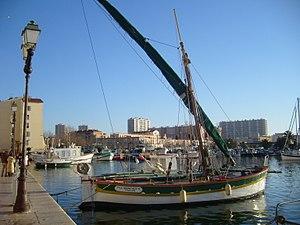
Un pointu est une famille de barque de pêche traditionnelle emblématique de la Provence méditerranéenne. Variante des mourre de pouar, bette, barquette marseillaise, et barque catalane..., elles sont propulsées par aviron, voile latine, et moteurs Baudouin.
Un vieux gréement désigne un navire à gréement traditionnel qu'il soit ancien ou une réplique moderne. Le terme désigne à la fois les grands voiliers comme les trois mâts carrés, les bricks et goélettes qui sont les représentants de grande tailles les plus connus, mais aussi des embarcations plus modestes. Les vieux gréements sont souvent classés au patrimoine dans de nombreux pays.